Chromatolysis

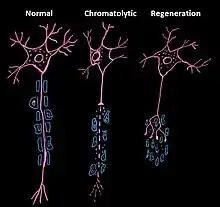
This drawing compares a normal neuron to one undergoing chromatolysis after axonal injury. Regeneration after axonal injury may occur.

In cellular neuroscience, chromatolysis is the dissolution of the Nissl bodies in the cell body of a neuron. It is an induced response of the cell usually triggered by axotomy, ischemia, toxicity to the cell, cell exhaustion, virus infections, and hibernation in lower vertebrates. Neuronal recovery through regeneration can occur after chromatolysis, but most often it is a precursor of apoptosis. The event of chromatolysis is also characterized by a prominent migration of the nucleus towards the periphery of the cell and an increase in the size of the nucleolus, nucleus, and cell body. The term "chromatolysis" was initially used in the 1940s to describe the observed form of cell death characterized by the gradual disintegration of nuclear components, a process which is now called apoptosis. Chromatolysis is still used as a term to distinguish the particular apoptotic process in the neuronal cells, where Nissl substance disintegrates.